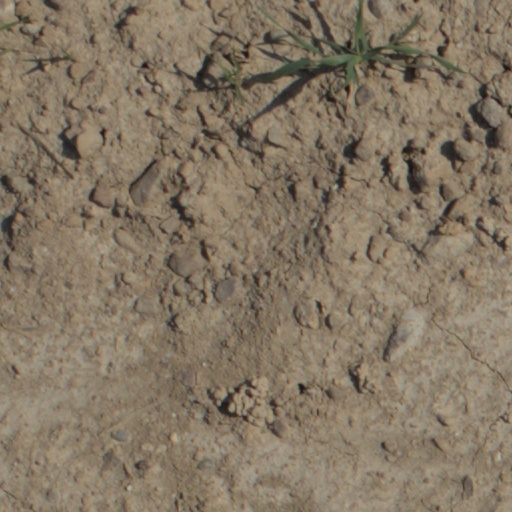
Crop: wheat